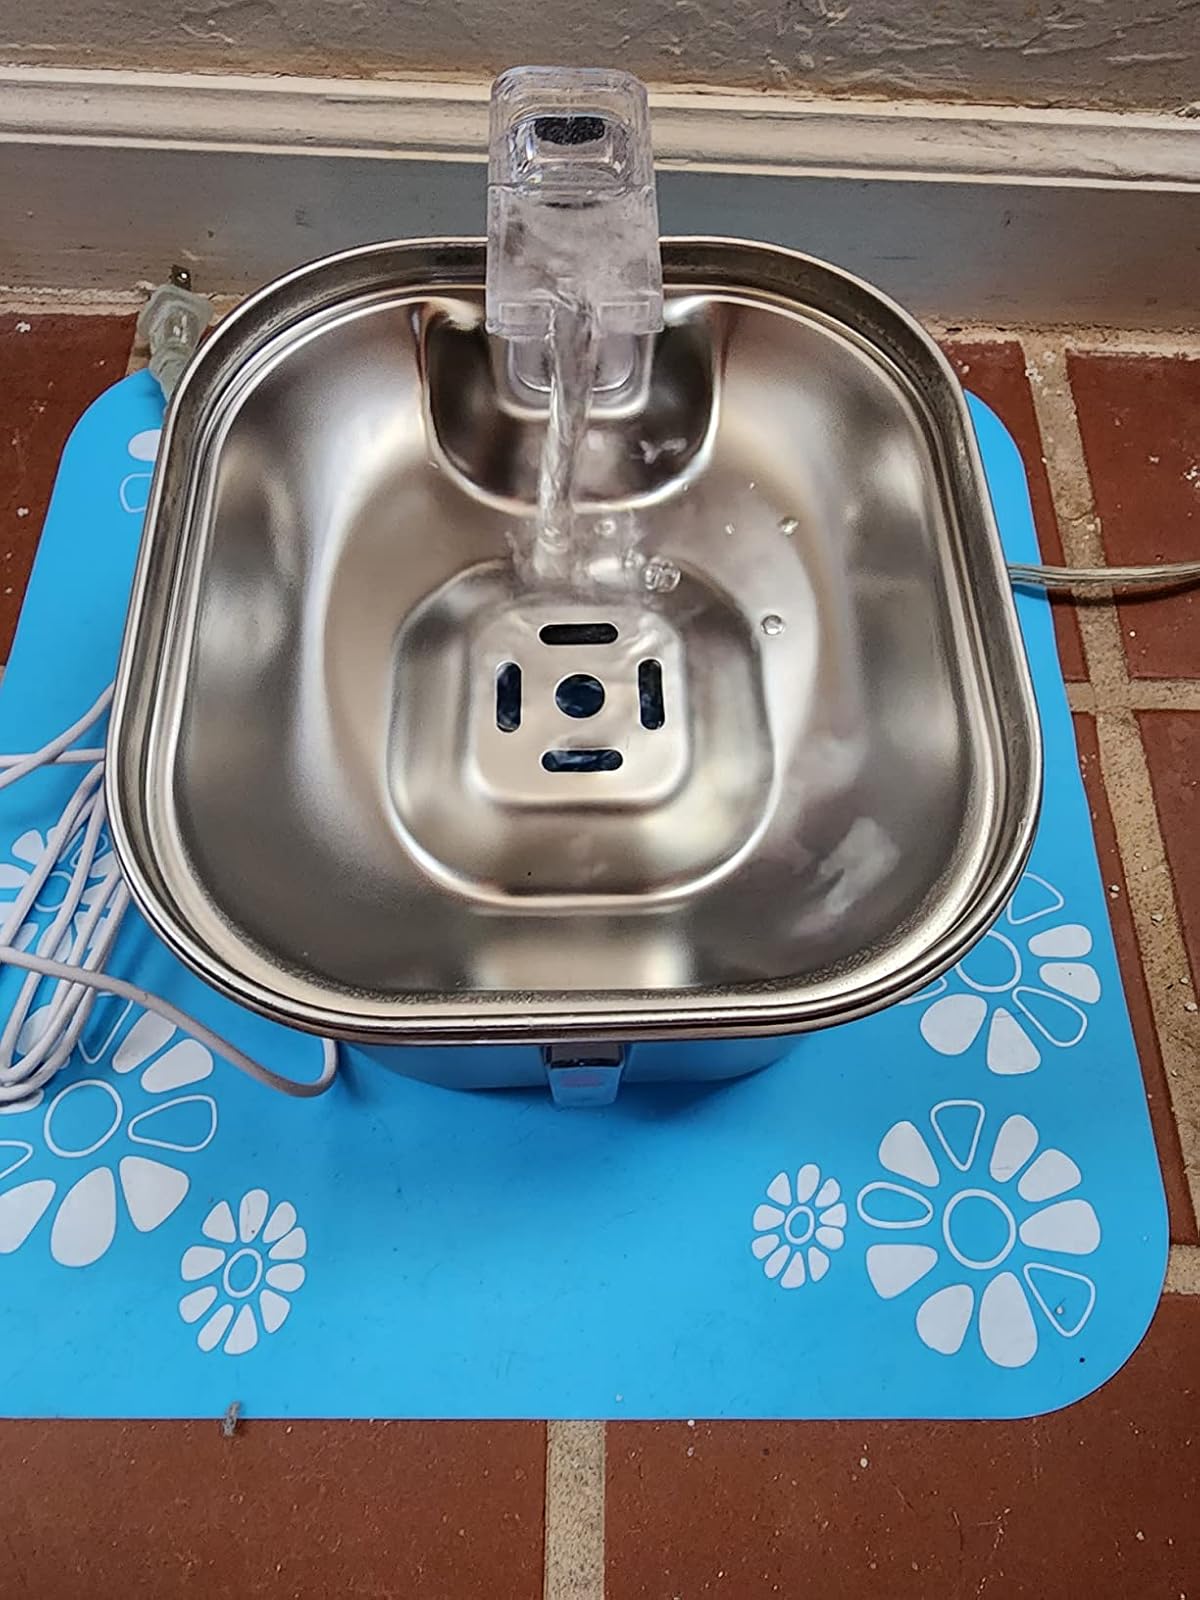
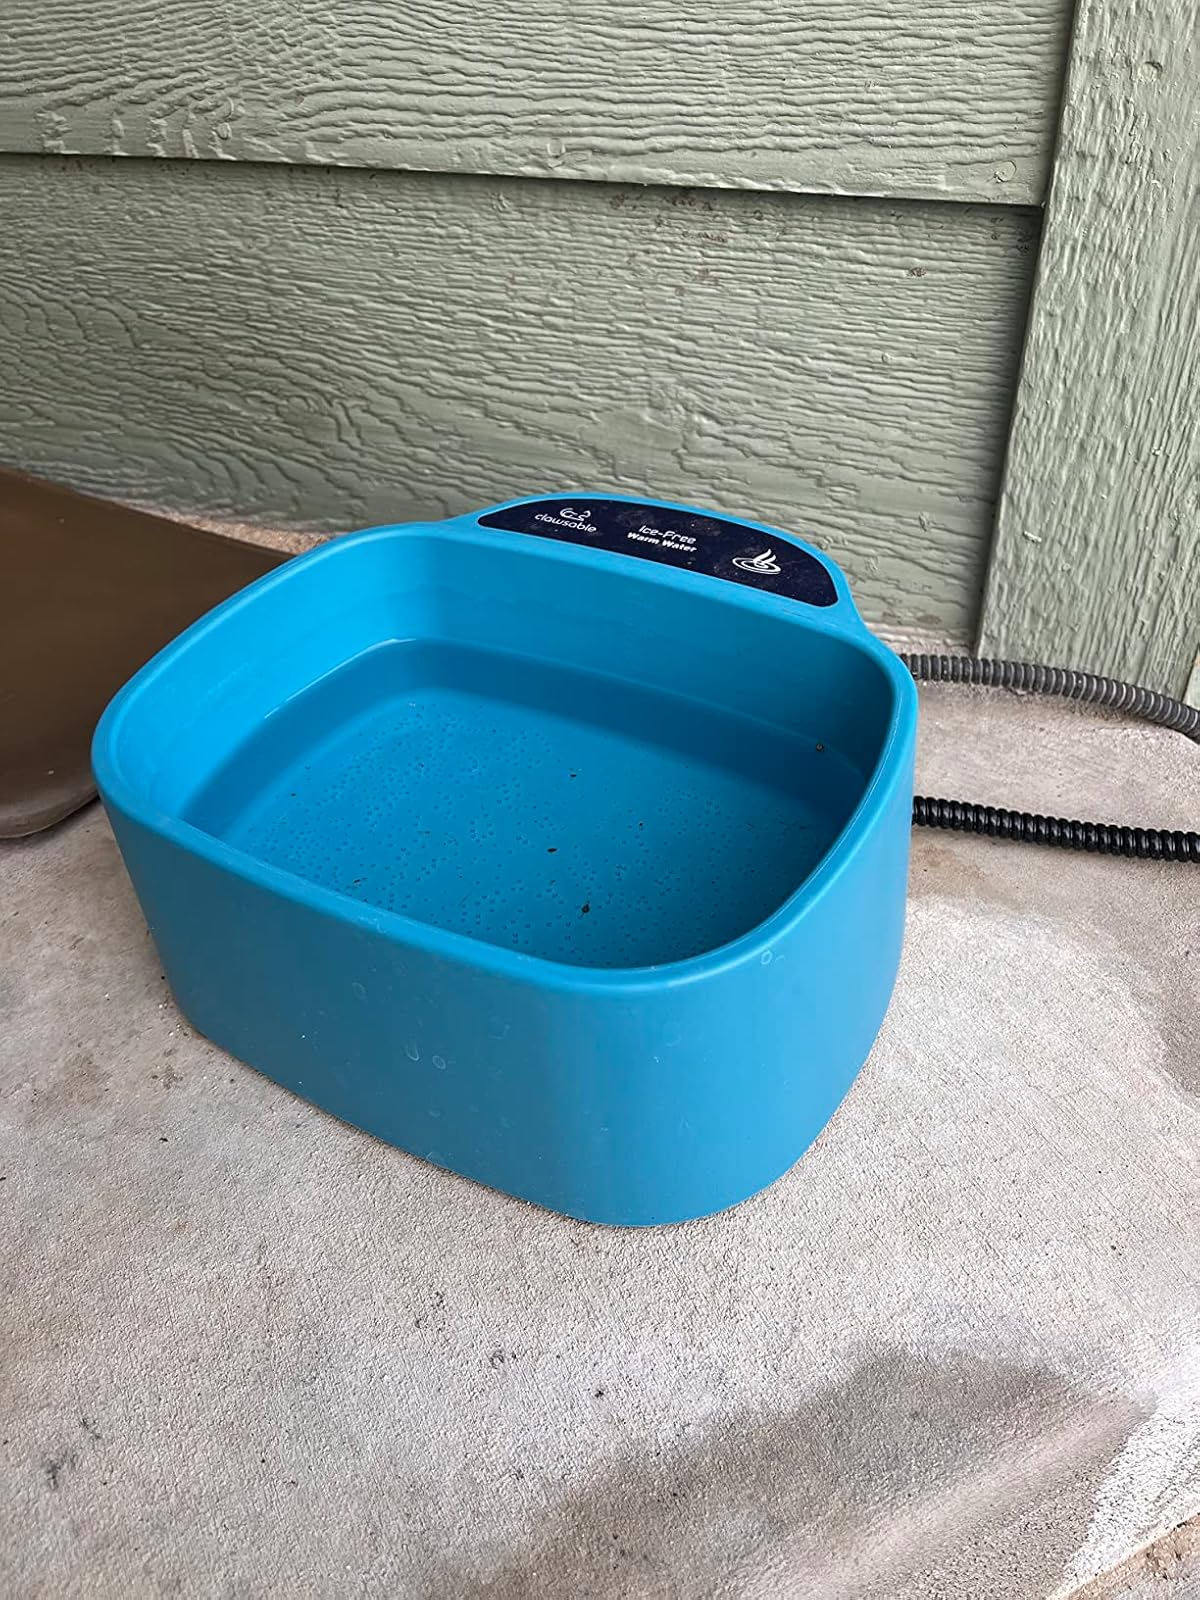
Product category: items_bowl
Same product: no